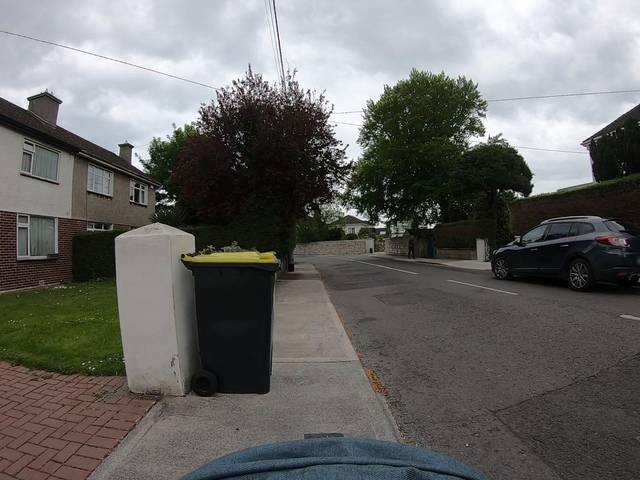
Region: Ireland
Coordinates: 53.294, -6.191